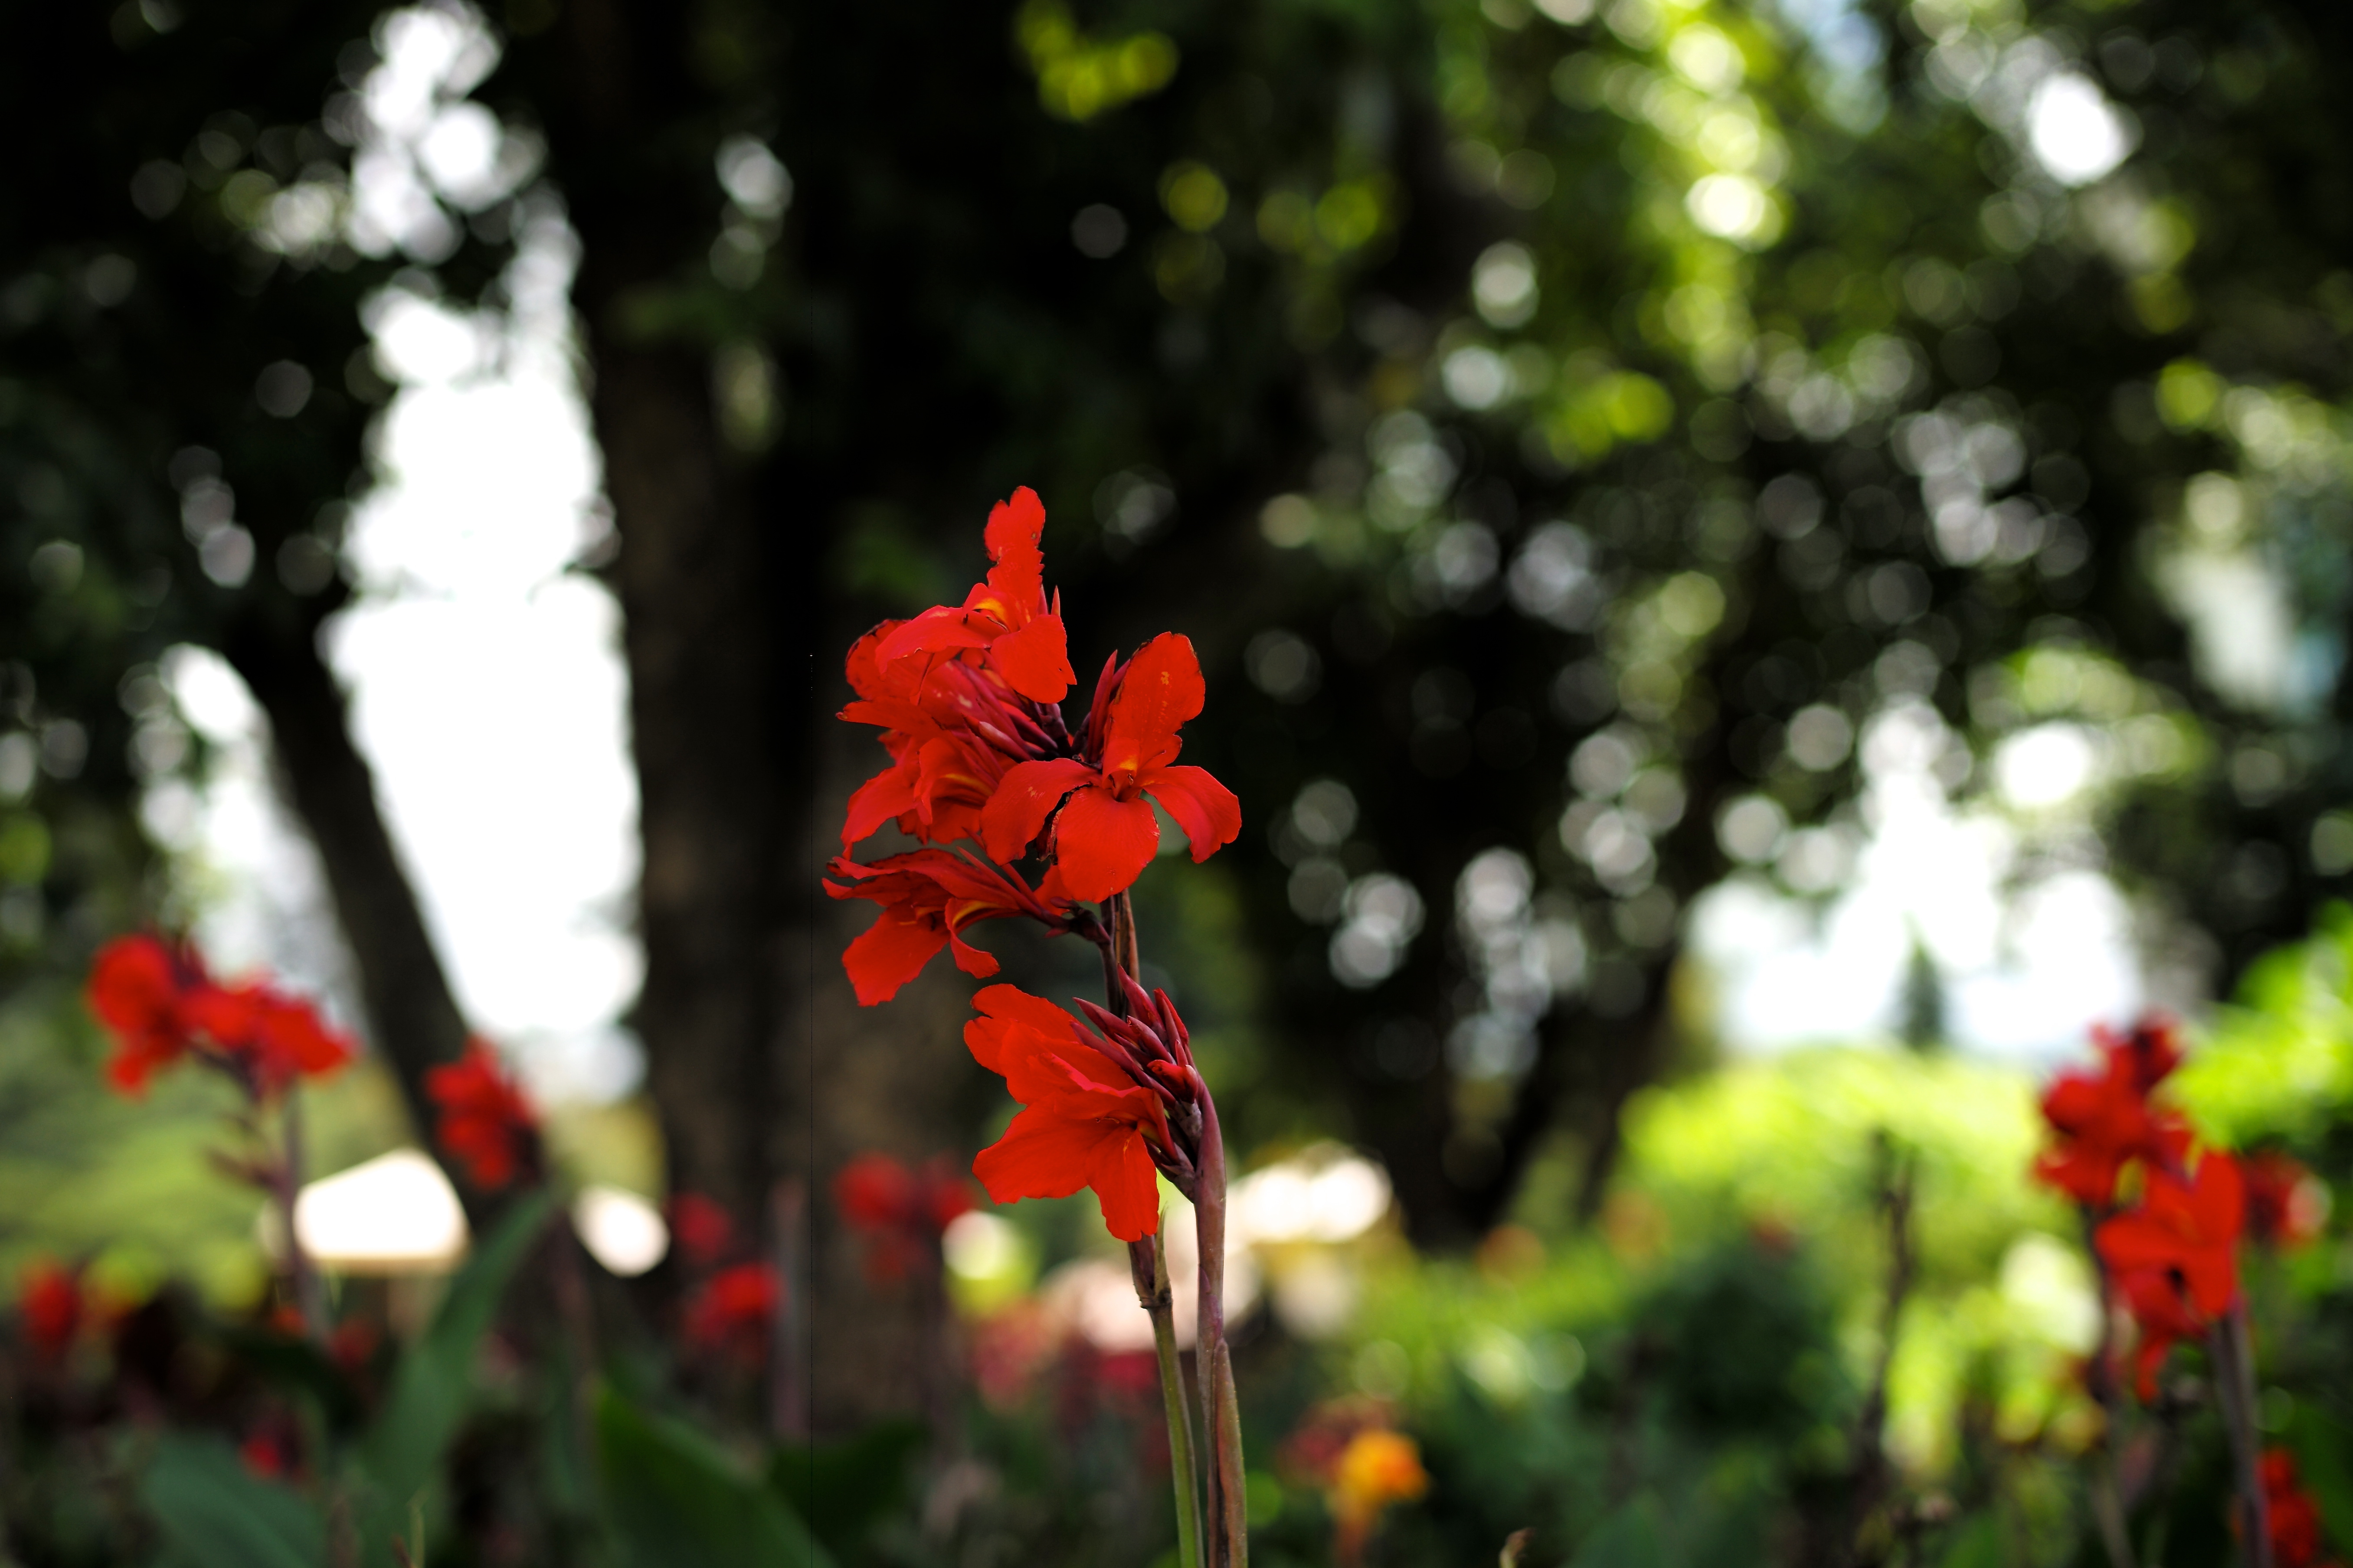
nature, blossom, bokeh, plant, sunlight, leaf, flower, green, red, autumn, africa, botany, garden, flora, season, m, 50mm, f14, hotel, tanzania, leica, 240, summilux, typ, arusha, flowering plant, land plant